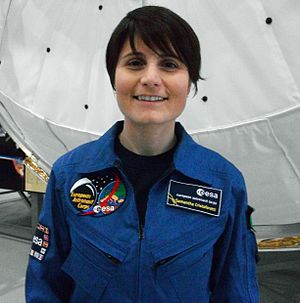
Det europæiske astronautkorps / Nuværende medlemmer
Samantha Cristoforetti
Det europæiske astronautkorps er gruppen af astronauter i den europæiske rumorganisation ESA. Der er i øjeblikket 14 uddannede medlemmer, hvoraf en er kvinde. Det europæiske astronautkorps er hjemmehørende på det europæiske astronautcenter i Köln, Tyskland.